Rudd government (2007–2010)

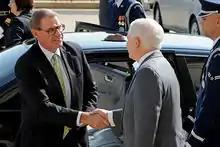
John Faulkner, Minister for Defence

The Rudd government altered the number of Australian troops deployed to Afghanistan and Iraq. The 550 combat troops deployed on an overwatch mission in central-southern Iraq were withdrawn in mid-June 2008, fulfilling an election promise. This reduced the Australian Defence Force presence in the region to 800–900 support personnel, including 440 either on the ground in Iraq or patrolling the coastline. As of early 2009, around 150 support personnel remained in Iraq. In contrast, the Australian force in Afghanistan was expanded, with Rudd announcing in April 2009 an increase from 1,100 to 1,550 personnel.